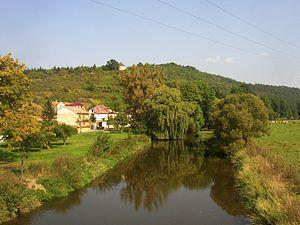
L'Úslava est une rivière de Tchéquie d'une longueur de 83 km. Elle est un affluent de la Berounka et donc un sous-affluent de l'Elbe par la Vltava.